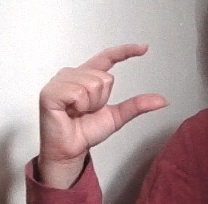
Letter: dal